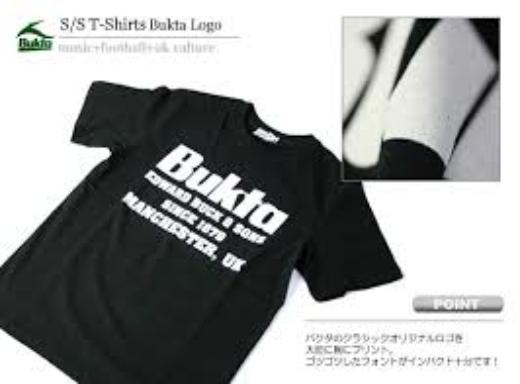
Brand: bukta
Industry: Clothes